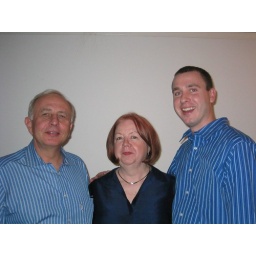
I dressed Chris for the party. I wonder where I got the idea to put him in a blue striped shirt...